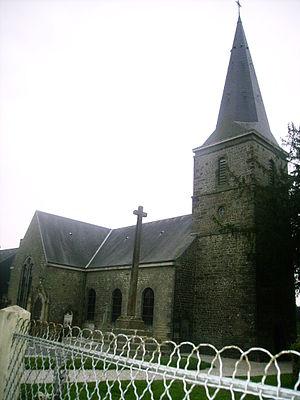
L'église de Lonlay le tesson
Lonlay-le-Tesson est une commune française, située dans le département de l'Orne en région Normandie, peuplée de 222 habitants.